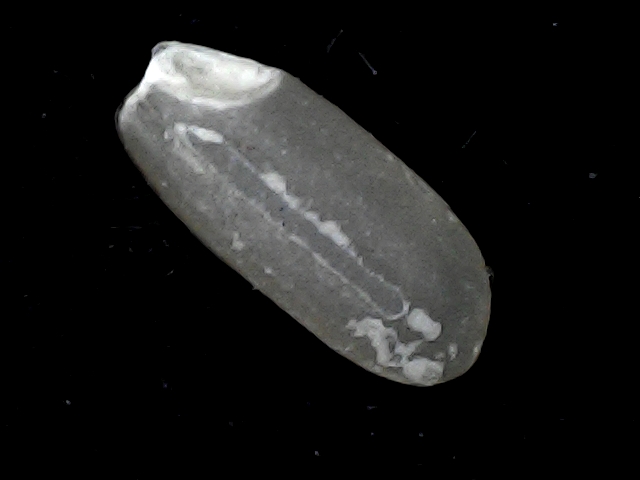
Rice variety: BD91